North Carolina Highway 107

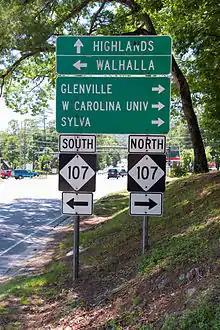
US 64 at NC 107, in Cashiers

The highway is four lanes between Sylva and Western Carolina University in Cullowhee, and two lanes beyond. Between WCU and Cashiers (about ), the highway is a winding mountain road, and continues in this manner all the way to the South Carolina state border. The area of NC 107 in Sylva is lined with businesses.